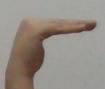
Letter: haa